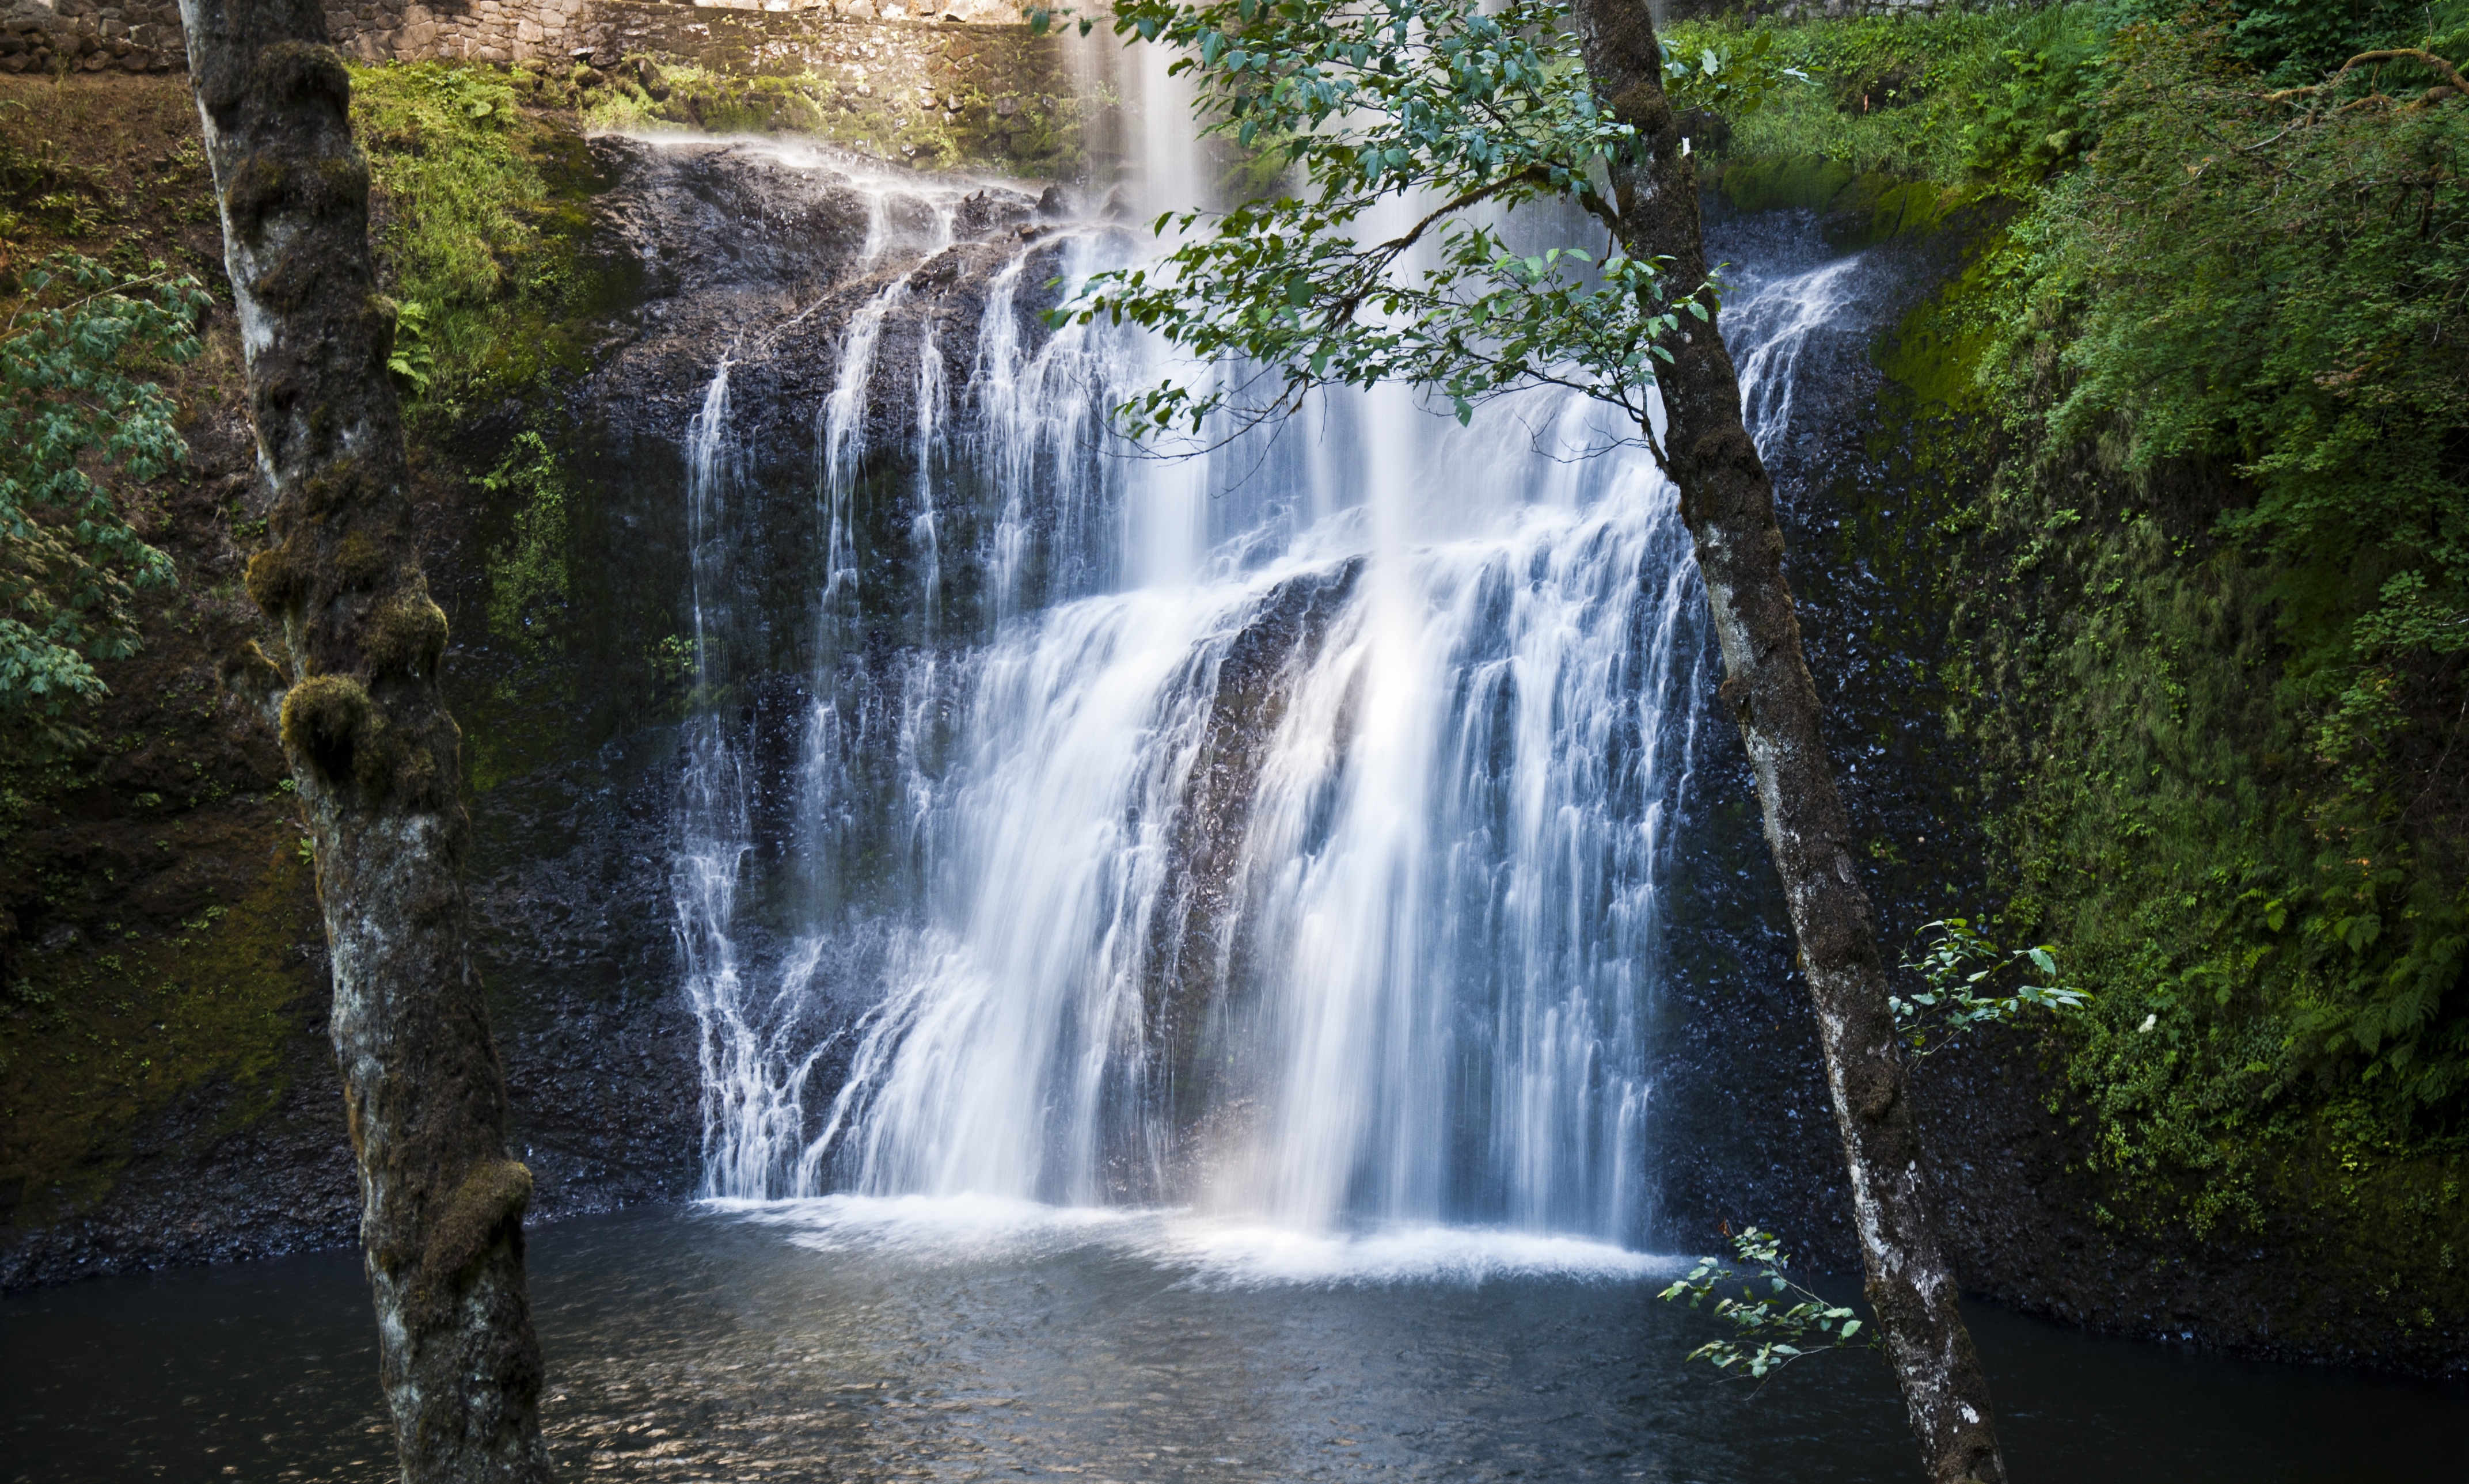
waterfall, water, landscape, forest, cascade, nature, outdoor, scenic, flowing, motion, wild, foliage, tree, stone, tourism, silver falls, oregon